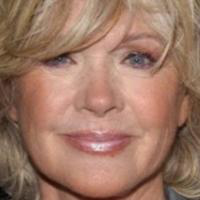
Age group: age 56-65